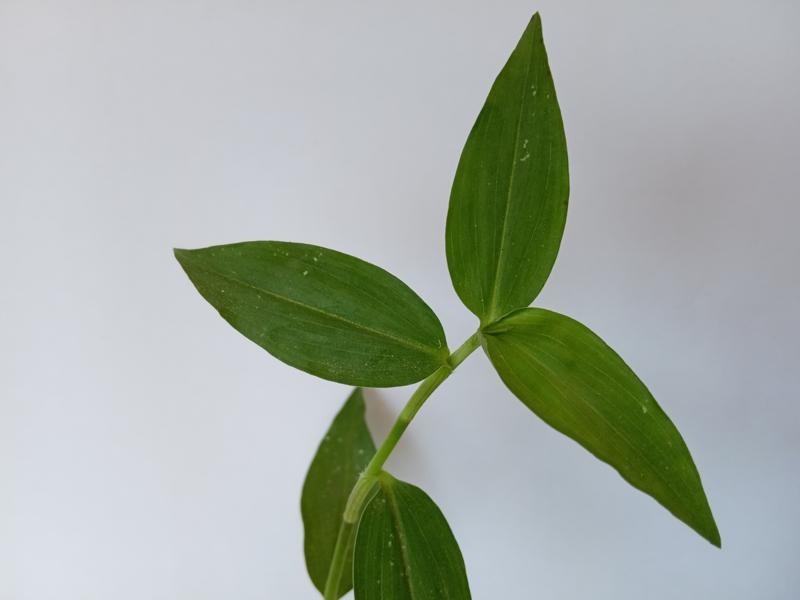
Weed species: Commelina benghalensis